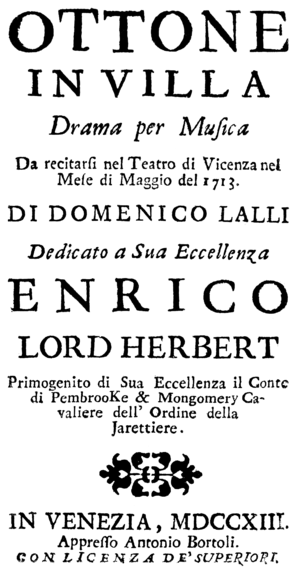
Ottone in villa / Synopsis
Forsiden til librettoen ved opførsel i 1713
Ottone in villa er en opera i tre akter af Antonio Vivaldi til en italiensk libretto af Domenico Lalli. Ottone in Villa var Vivaldis første opera; den havde urpremiere den 17. maj 1713 på Teatro delle Grazie i Vicenza. Lallis pastorale drama finder sted i det gamle Rom, og var en kondenseret udgave af Francesco Maria Picciolis satiriske libretto til Carlo Pallavicinos opera Messalina, men Lalli ændrede flere af figurerne i Picciolis libretto: Messalina blev til den opfundne rolle, Cleonilla. Claudius blev ændret til en anden romersk kejser, Otho, som allerede havde figureret som hovedperson i Monteverdis L'incoronazione di Poppea og i Händels Agrippina.